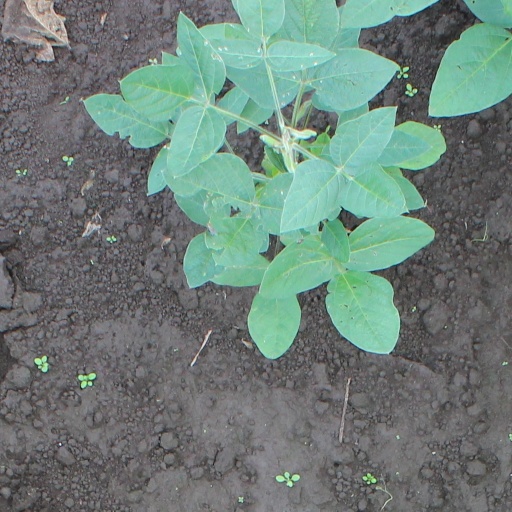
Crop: soybean